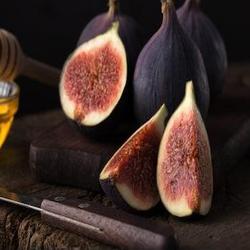
Label: Fig